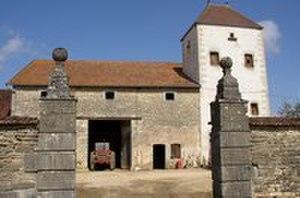
Le château.
Écuelle est une commune française située dans le département de la Haute-Saône, en région Bourgogne-Franche-Comté.